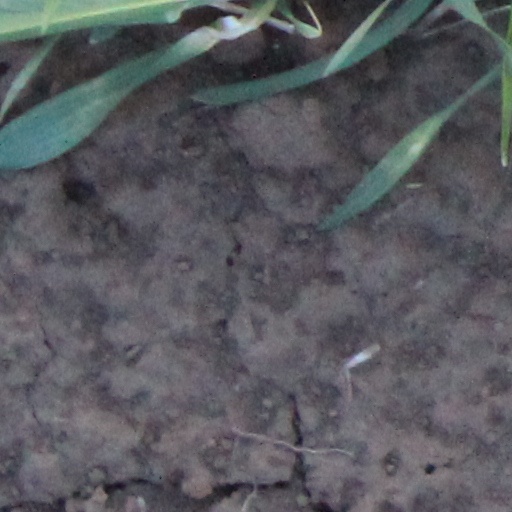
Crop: wheat